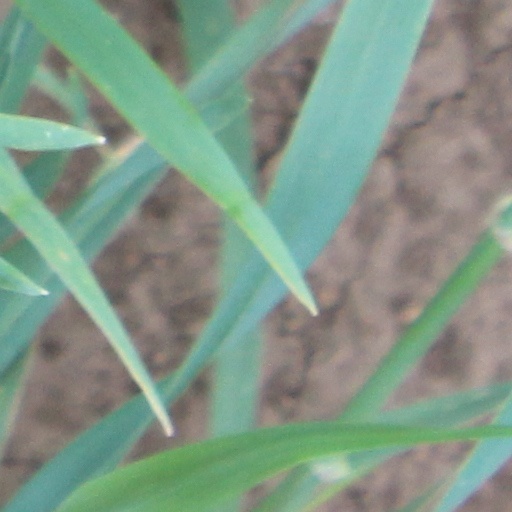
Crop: wheat